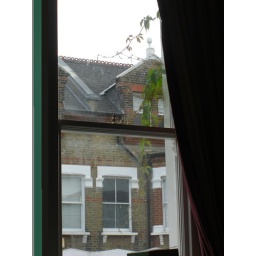
View from a window in the living room at my friends' house in Putney, London. Taken from the sofa.